2023 African Football League final

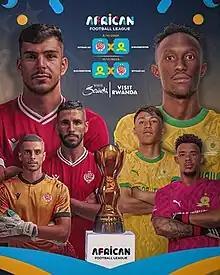
Match programme cover

The 2023 African Football League final were the final matches of the 2023 African Football League, the 1st edition of Africa's newest club football tournament, the African Football League, organized by the Confederation of African Football (CAF).